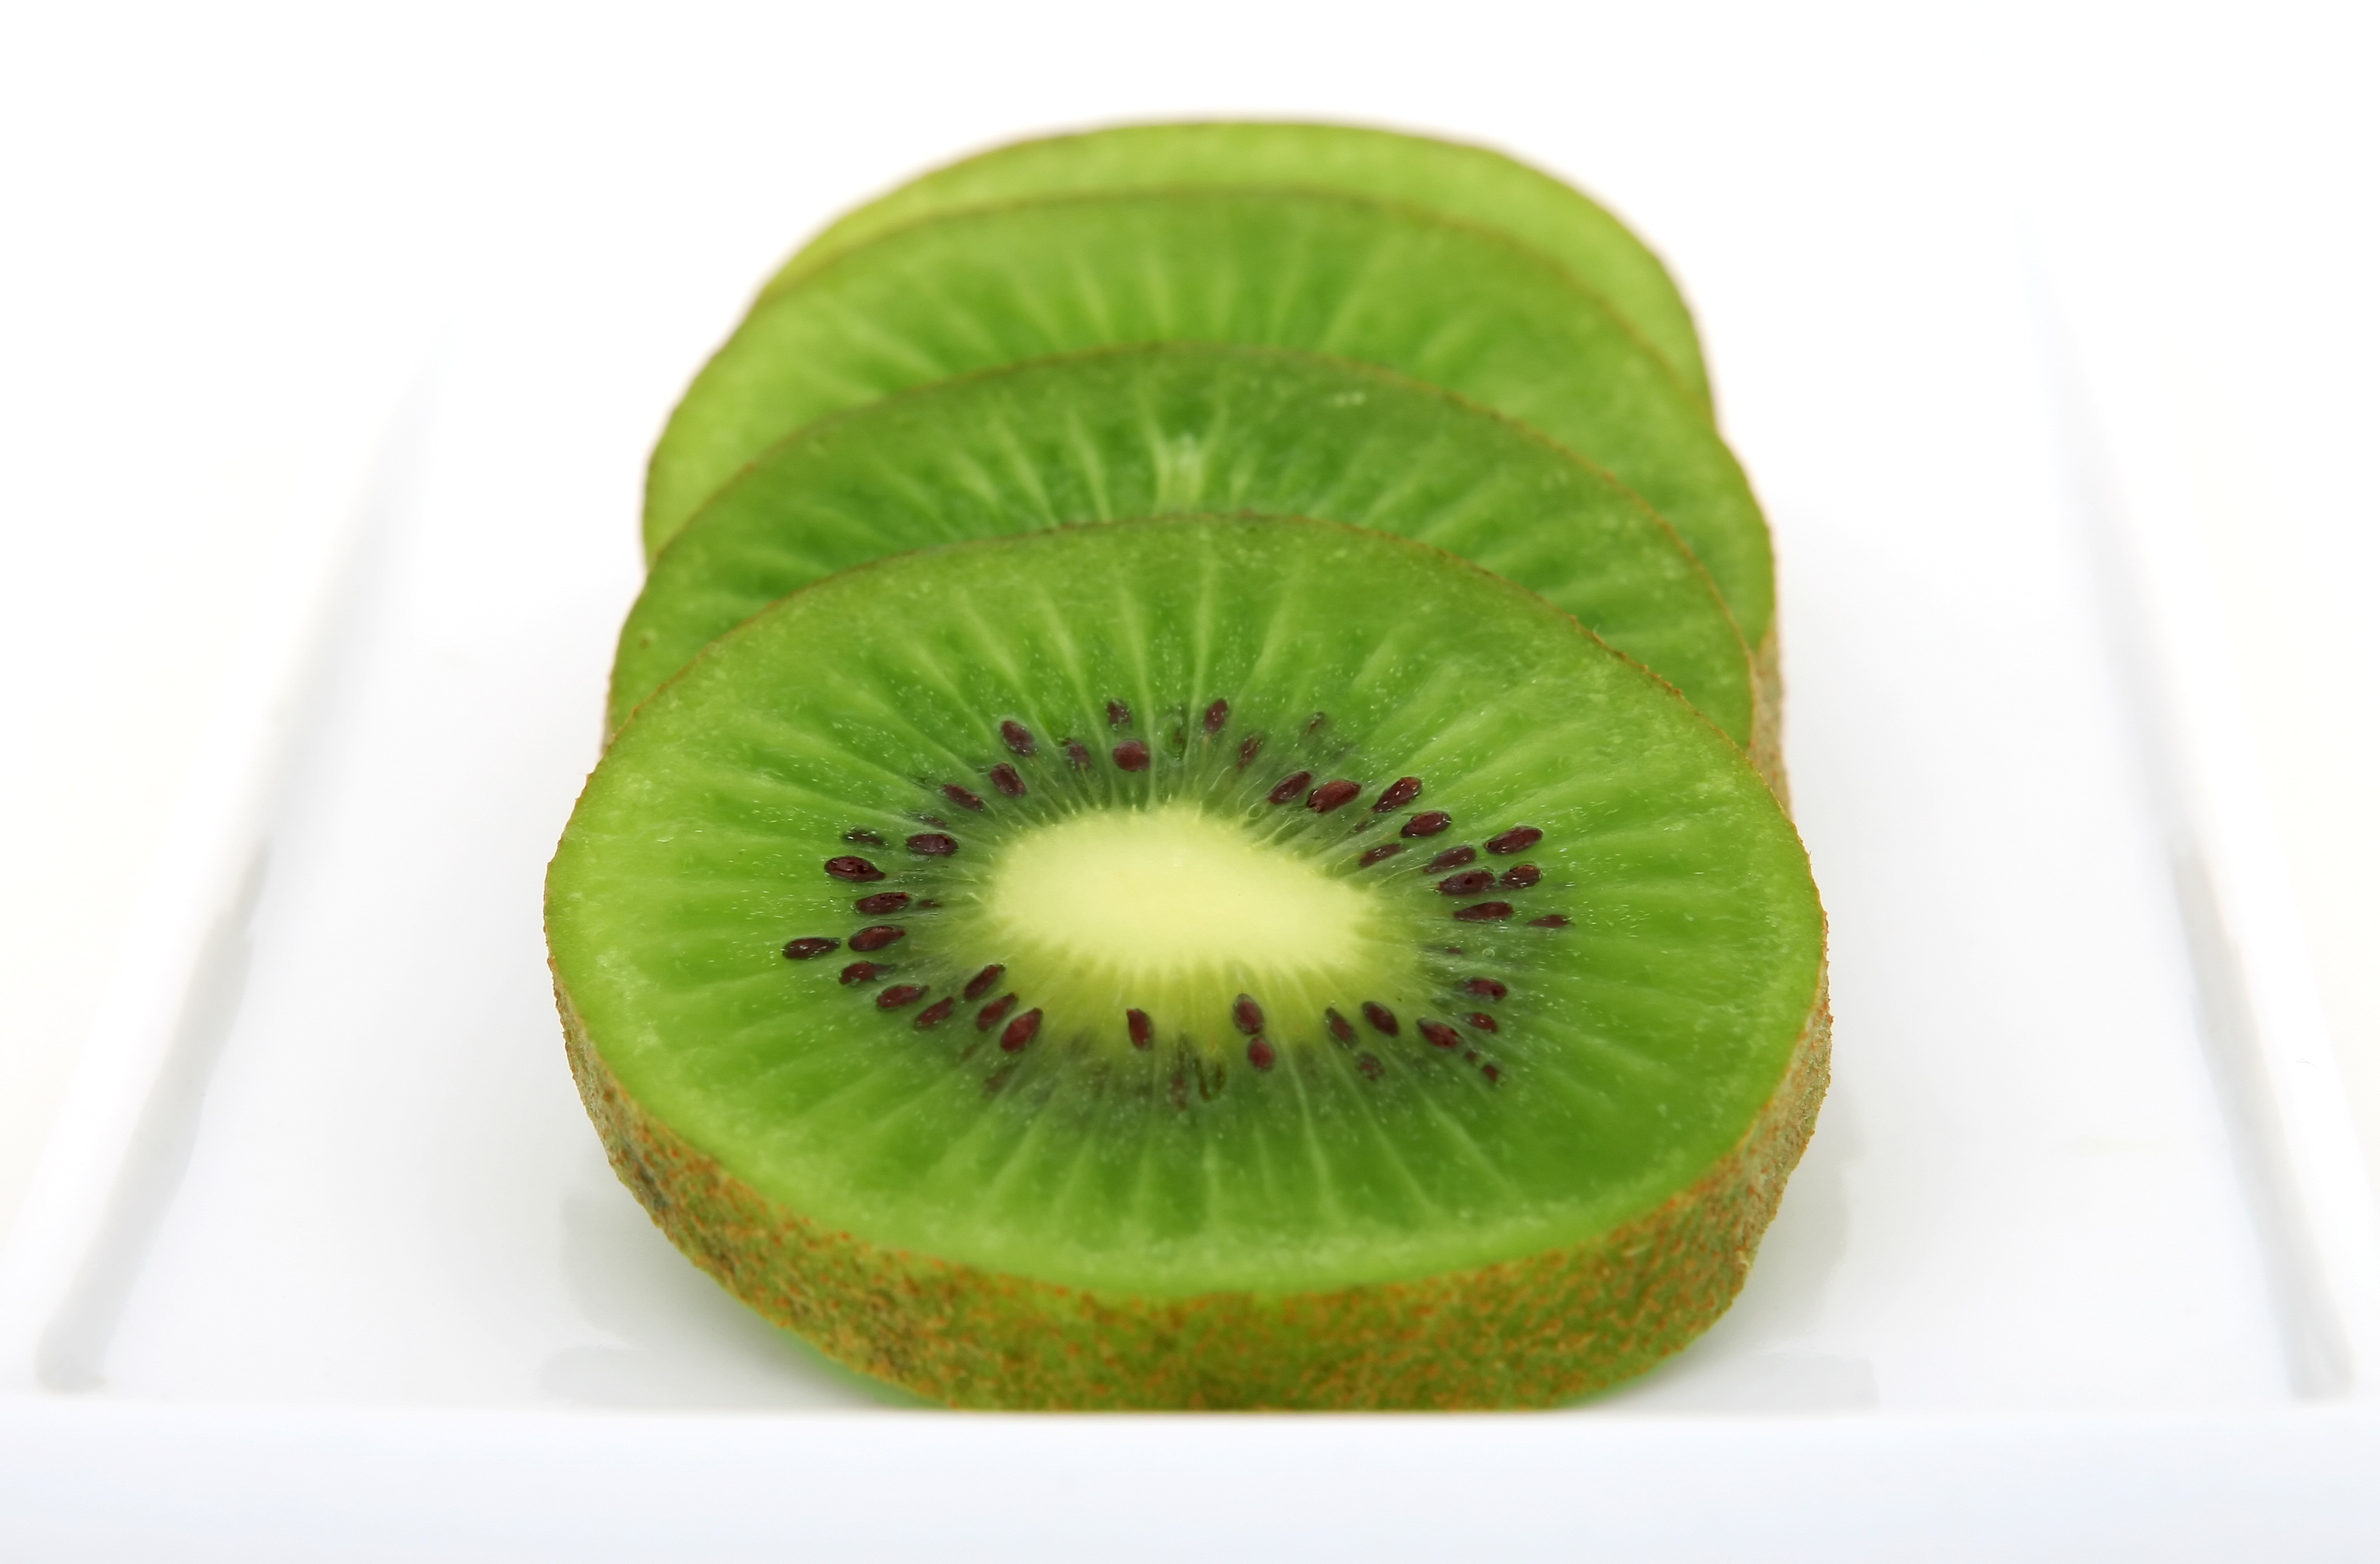
plant, white, fruit, sweet, leaf, restaurant, isolated, summer, food, salad, green, cooking, ingredient, produce, tropical, colourful, macro, natural, fresh, colorful, closeup, breakfast, healthy, delicious, cookery, fitness, life, close up, kiwi, seeds, peel, background, nutrition, vegetables, bright, seasonal, tasty, still, over, good, c, catering, diet, vitamins, bitter, refreshing, sliced, rind, sour, choice, dieting, nutrients, pips, several, land plant, kiwifruit, wholesome, editors